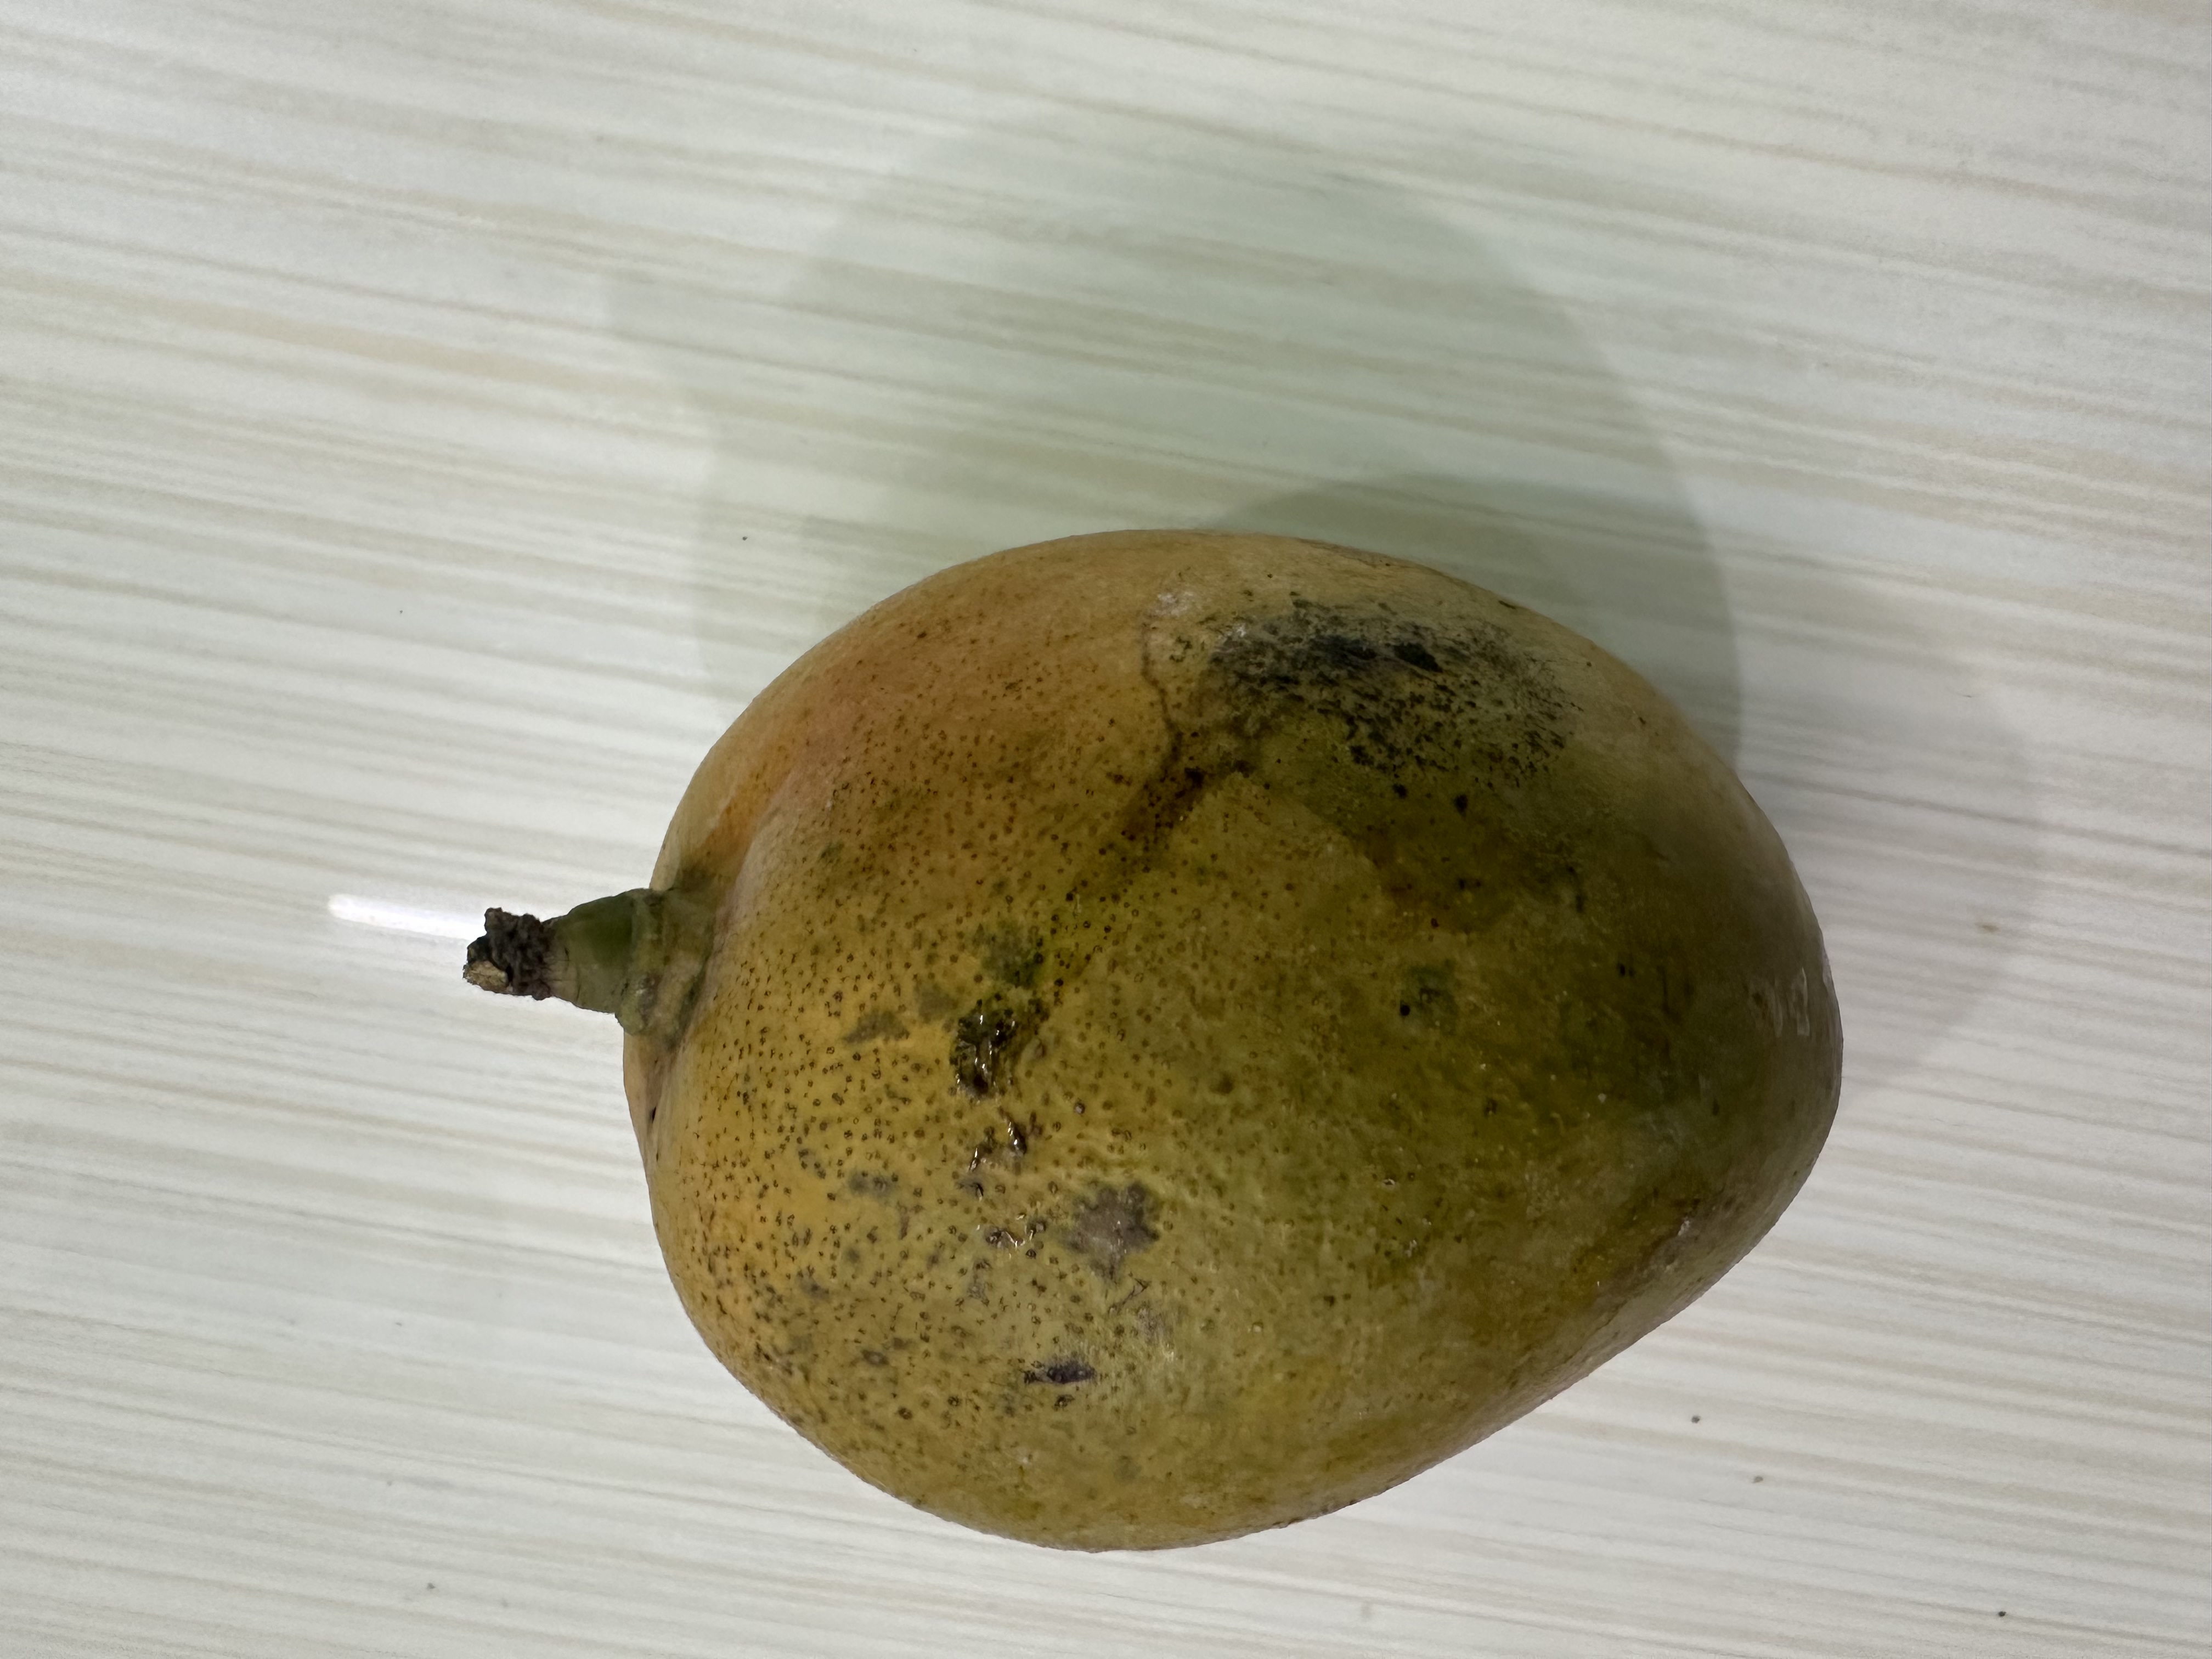
Mango variety: Nilambori